Balquhain Castle

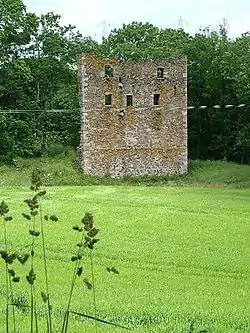
Ruins of Balquhain Castle

Balquhain Castle is a ruined tower house in Aberdeenshire, Scotland. It was the stronghold of the Leslies of Balquhain. The castle is located west of Inverurie, and is protected as a scheduled monument.